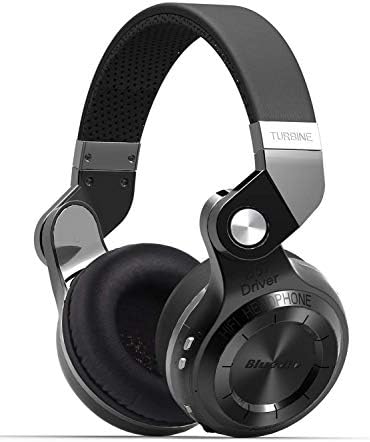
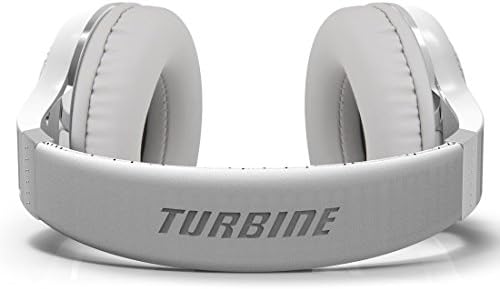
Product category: headphones
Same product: no